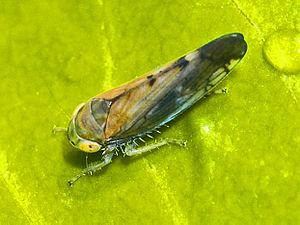
Athysanini est une tribu d'insectes de l'ordre des hémiptères de la famille des Cicadellidae.